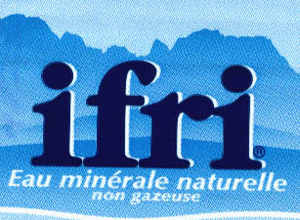
Ifri est une marque algérienne d'eau minérale et de boissons diverses appartenant à Ibrahim et Fils, créée en 1996 à Ouzellaguen. Elle est le leader du marché de l'eau minérale en Algérie.